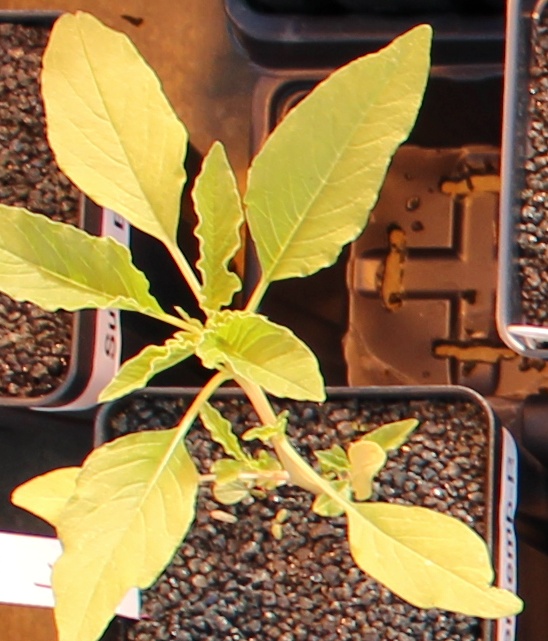
Label: Waterhemp